List of Doctor Who universe creatures and aliens

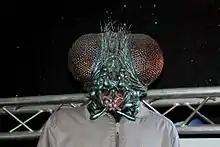
The Tritovore, as shown at the "Doctor Who" Experience

The Teselecta, first shown in "Let's Kill Hitler", is a robot with the ability to change its appearance. It is commanded by humans shrunk by a miniaturisation ray and kept at that size by a compression field. Teselecta are sent through time by an organisation called The Justice Department, with the job of removing people the department judges deserving of punishment from their time period. They are grabbed just prior to their death in order to be tortured.